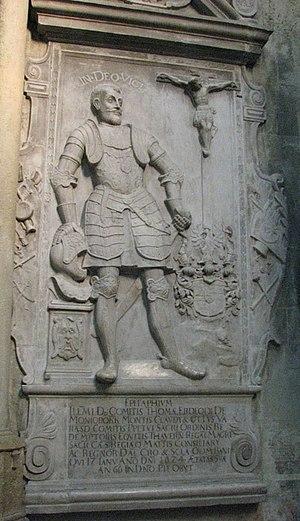
Erdődy de Monyorókerék et Monoszló est le patronyme d'une famille noble hongroise qui s'est particulièrement illustrée en Croatie. Elle est originaire du comté de Szatmár, en Transylvanie.
La bataille de Slunj se déroula le 26 octobre 1584 et opposa l'armée germano-croate à l'armée turque. La bataille eut lieu aux abords du village de Slunj, dans l'actuel comitat de Karlovac, en Croatie centrale.
Un enfeu désigne un casier étanche en élévation, destiné à recevoir un cercueil ou une urne funéraire. Il correspond le plus souvent à l'espace où un tombeau est encastré dans l'épaisseur du mur d'un édifice religieux. Dérivée de l'arcosolium antique, cette niche funéraire à fond plat ou légèrement incliné était généralement réservée aux nobles. Elle comportait généralement un gisant, une pierre tombale ou une simple dalle sans inscription.